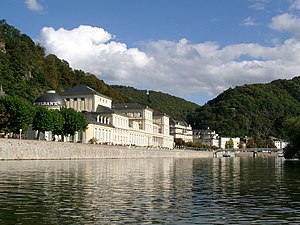
Bad Ems
Bad Ems
Bad Ems er en by ved floden Lahn i Rheinland-Pfalz i Rhein-Lahn-Kreis i Tyskland.